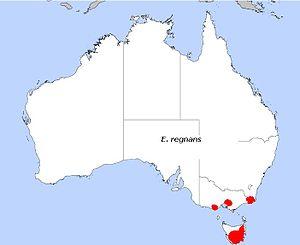
Distribution d'Eucalyptus regnans
L'Eucalyptus regnans est originaire du sud est de l'Australie. C'est le plus grand de tous les arbres avec le Séquoia à feuilles d'if. En 1872, un garde forestier de Victoria en Australie mesura un de ces Eucalyptus avec un théodolite et l'estima à 132,60 mètres. Cet arbre fut abattu et une plaque commémorative toujours en place rappelle que les premiers européens arrivés sur place décimèrent les plus hauts spécimens par l'exploitation forestière à grande échelle.